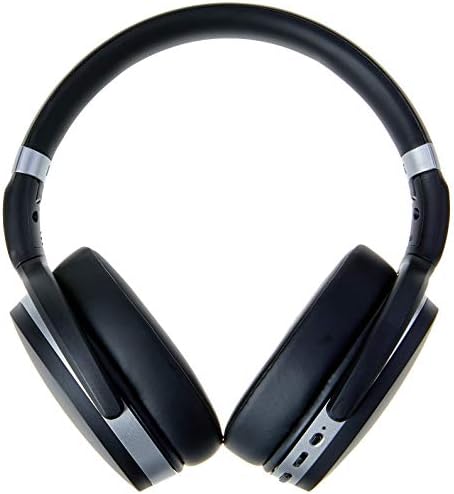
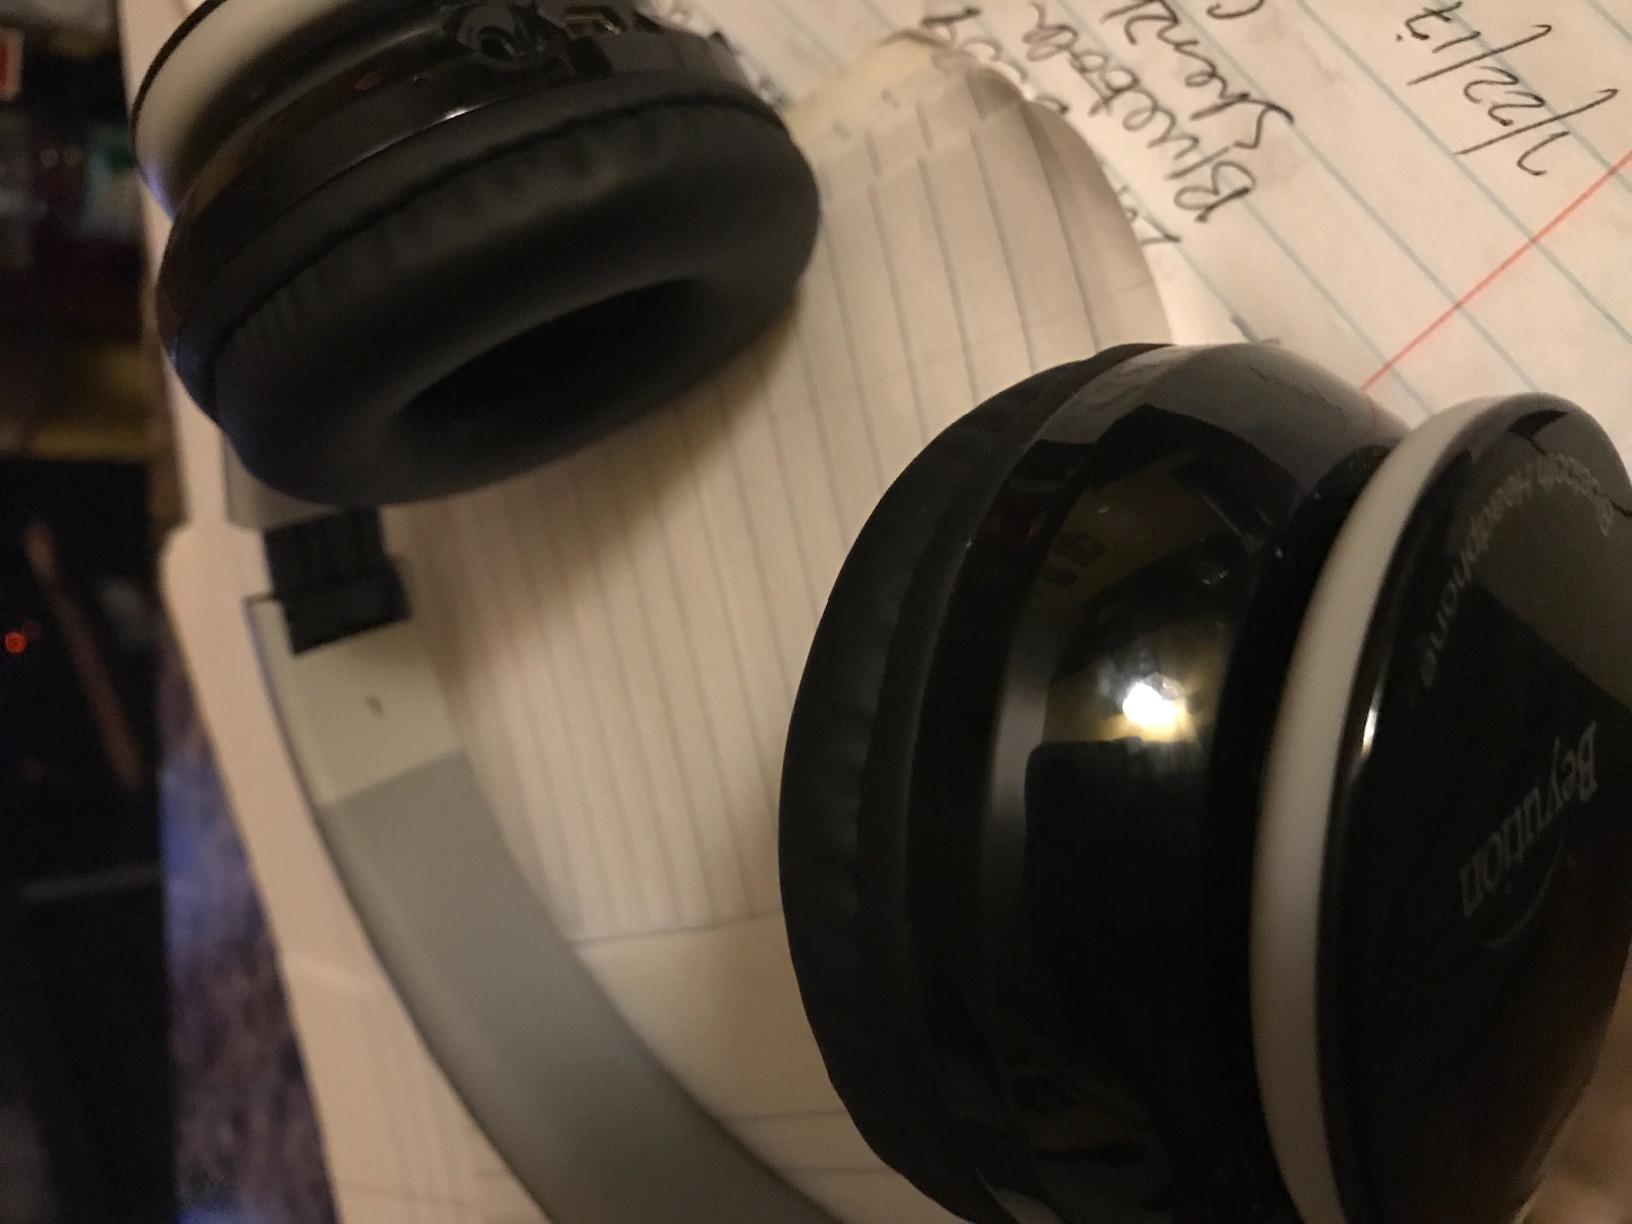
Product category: headphones
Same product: no